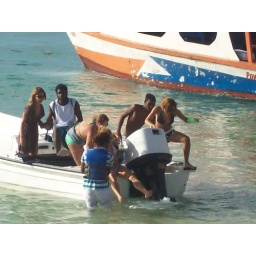
alcohol, small boat, rough waters. an accident waiting to happen, the the girl in the back was cute though